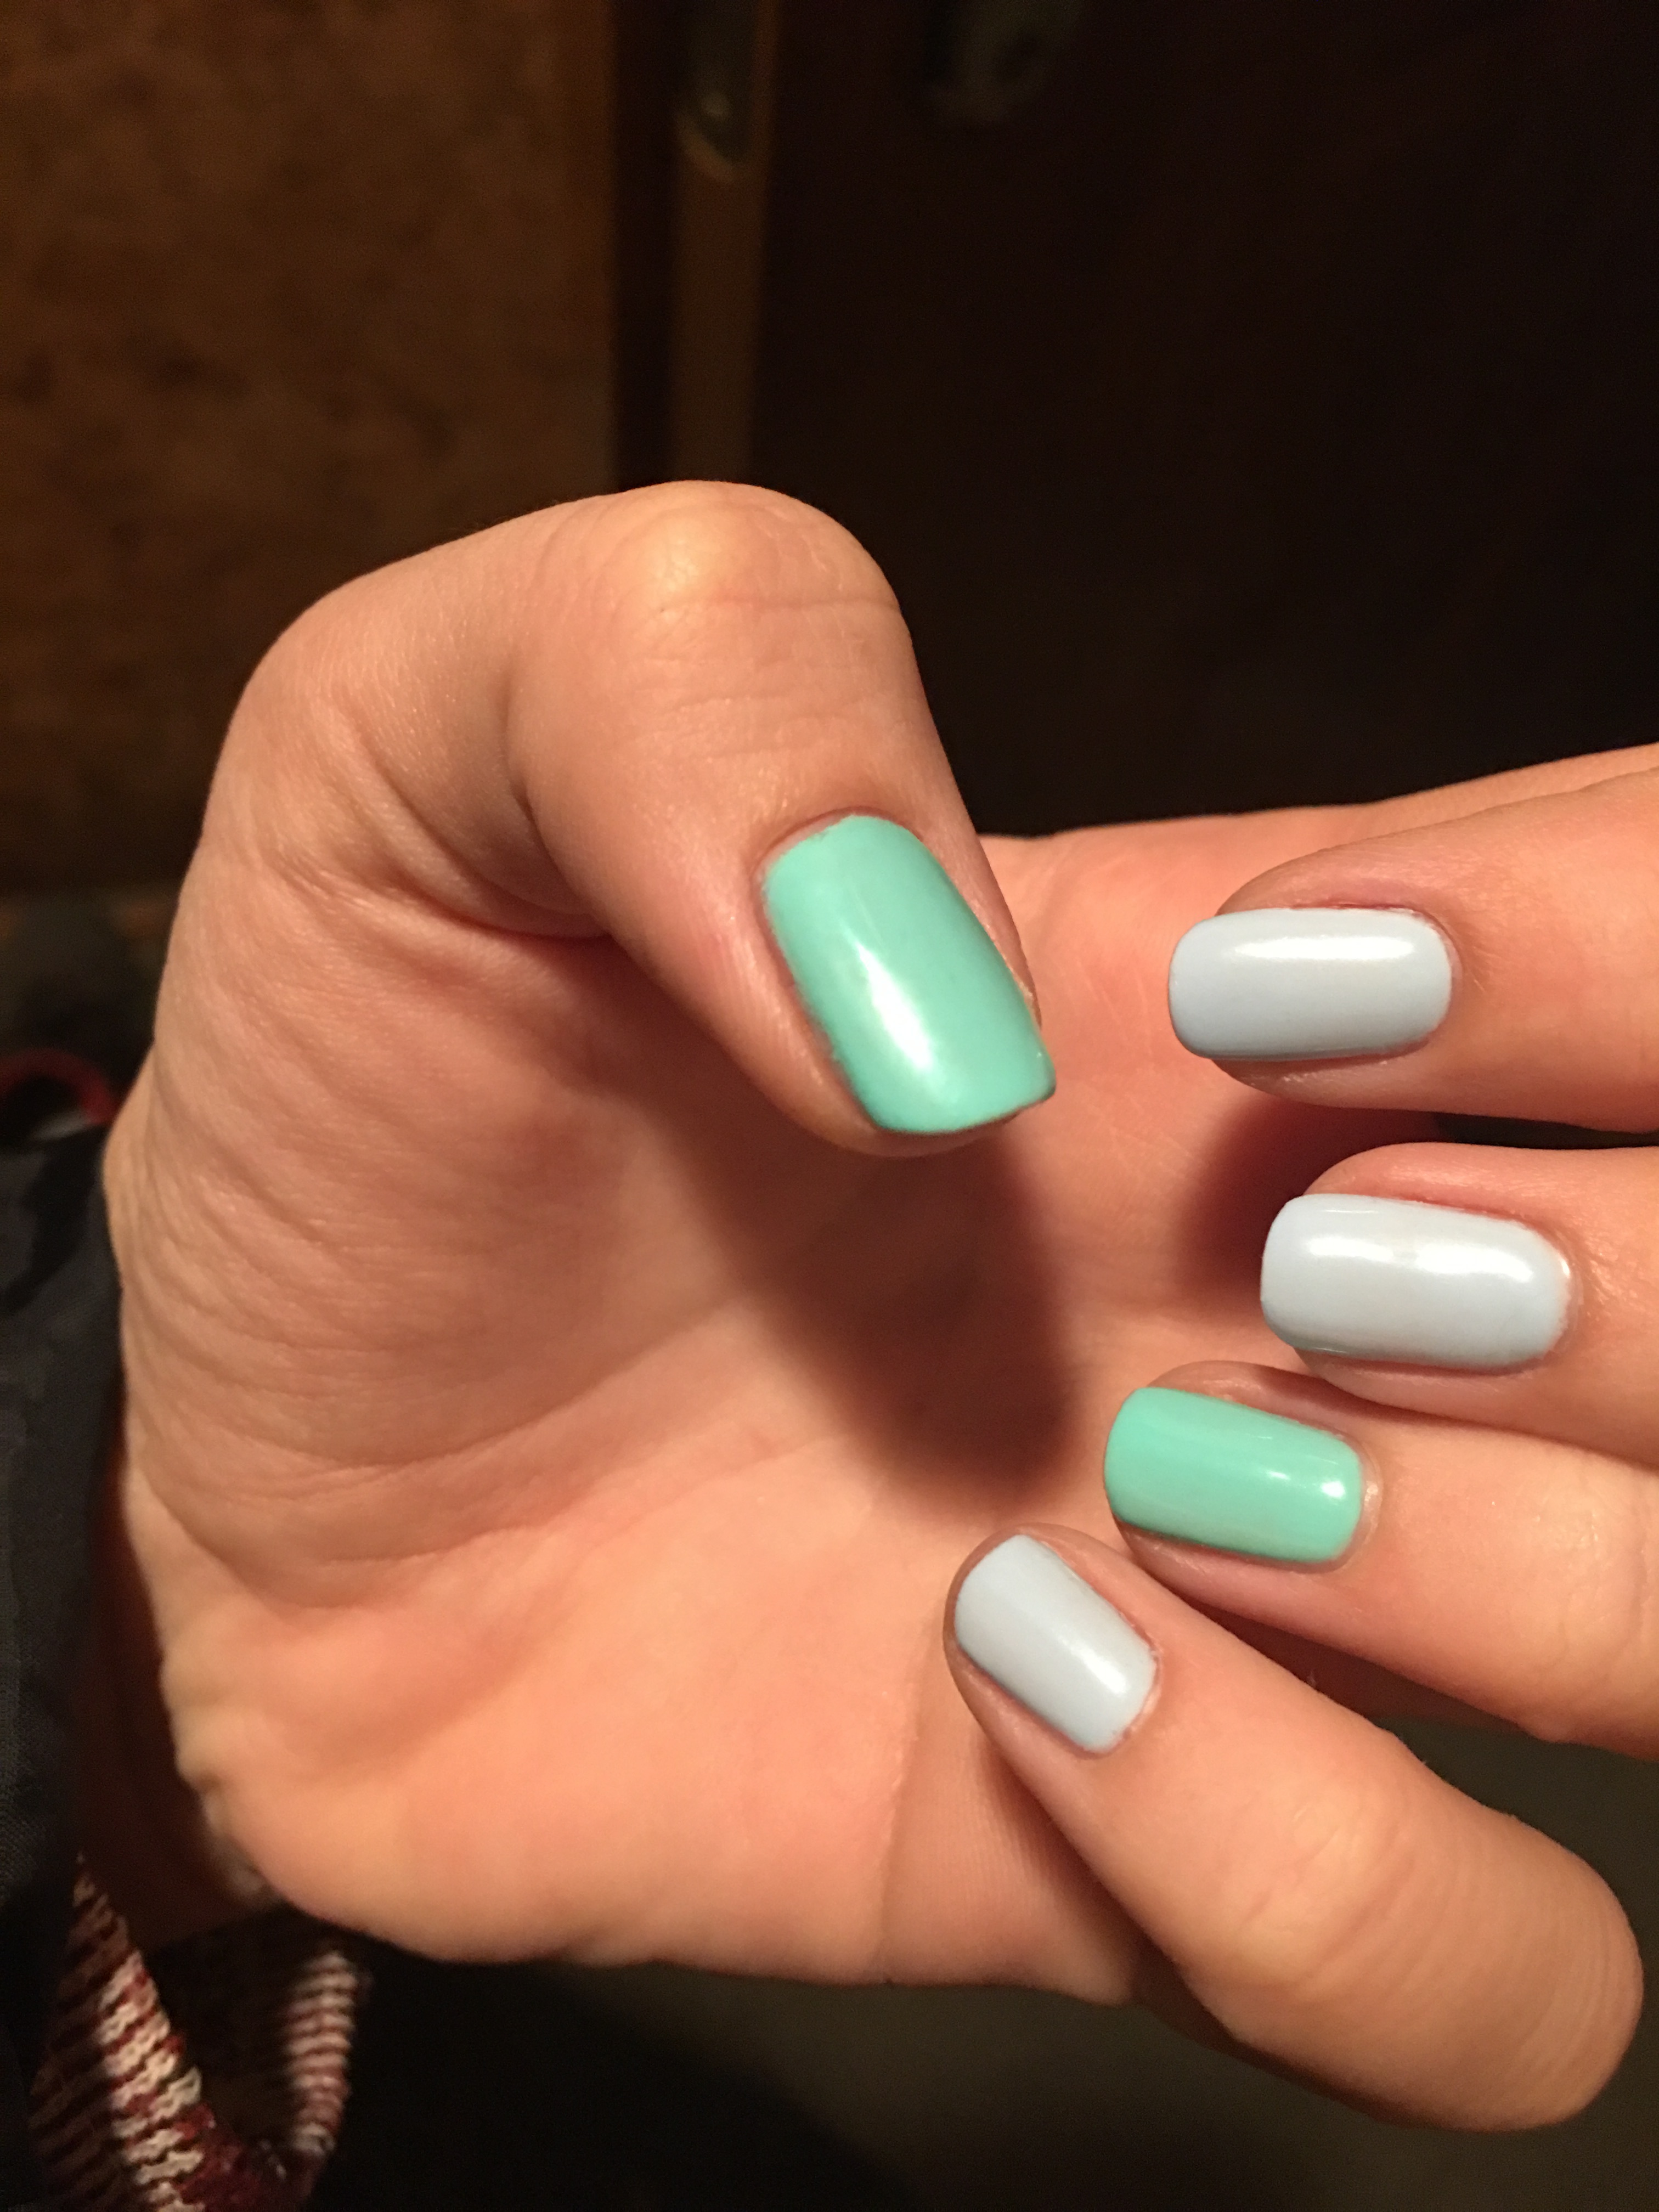
hand, finger, paint, nail, painting, manicure, nail polish, hands, hybrid, nails, beautician, cosmetics, the elegance, the hand, varnish, nail care, hybrids, toenail, hybrid lacquer, the palm of your hand